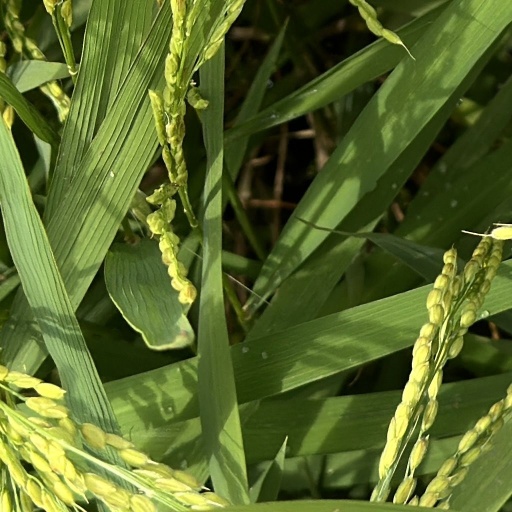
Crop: rice